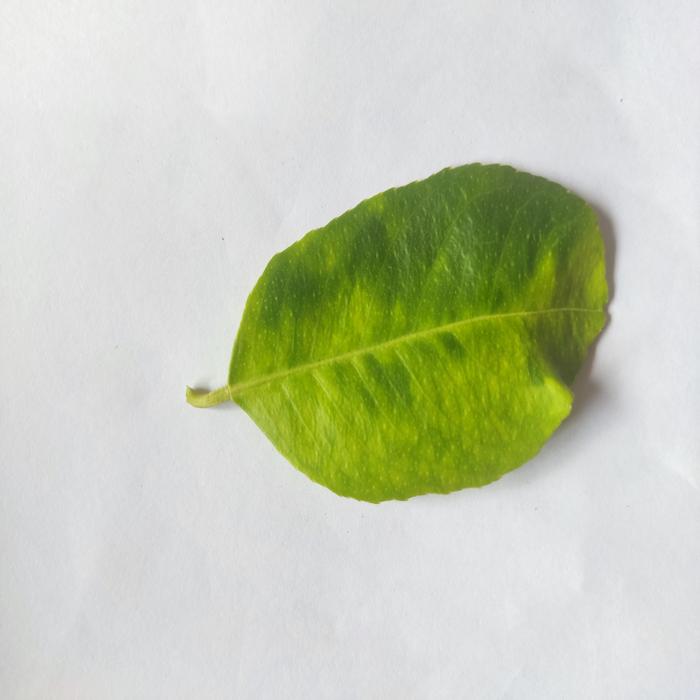
Crop: Lemon
Leaf condition: Citrus